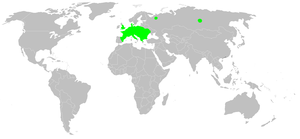
Tegenaria silvestris est une espèce d'araignées aranéomorphes de la famille des Agelenidae.